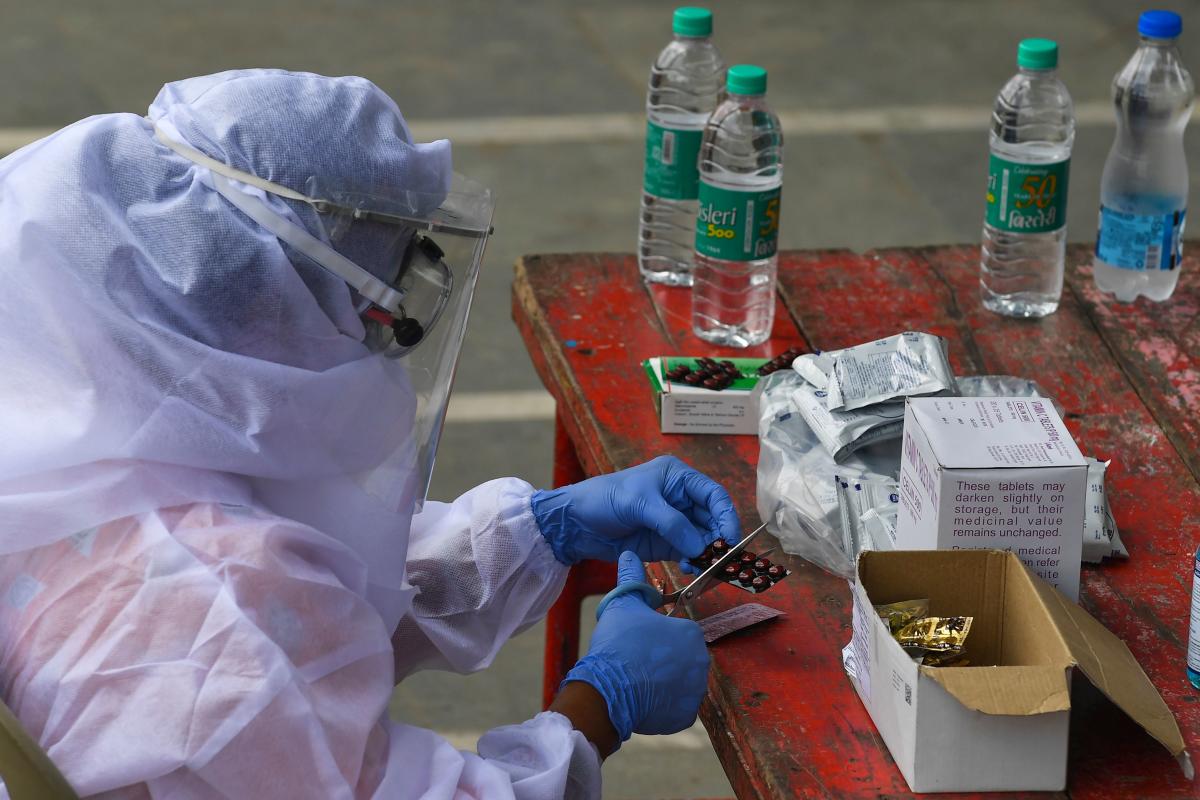
Objects detected:
Gloves
Gloves
Face_Shield
Coverall